Jeff Martin (American musician)

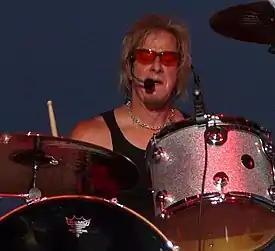
Martin performing with Dokken in 2008

Jeffery Louis Martin is an American singer and drummer who has sung for the rock bands Racer X, Bad Dog, Surgical Steel and St. Michael and played drums for the bands Badlands, the Michael Schenker Group, Blindside Blues Band, Red Sea, St. Michael and The Electric Fence, a side project with Paul Gilbert and Russ Parrish. Jeff Martin played drums for Paul Gilbert, George Lynch, Dokken, and P.K. Mitchell. Jeff became the new drummer of the Greg Golden Band in February 2023.